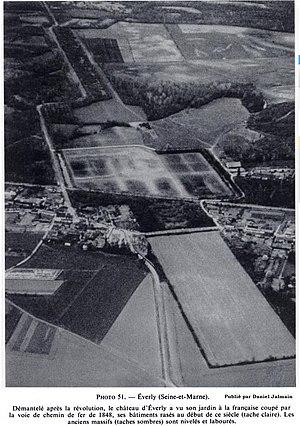
Vue aérienne du château d'Everly, milieu du XXe siècle.
Le château d'Everly est un château détruit, dont il ne reste que le parc et quelques murs de soutènement, qui était situé sur la commune d'Everly.